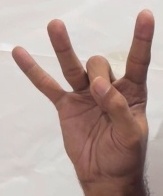
ASL sign: 8